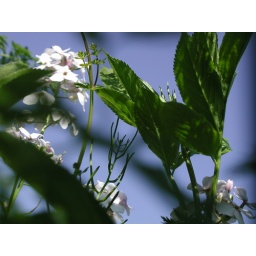
Hidden white flowers backed by a bright blue sky.